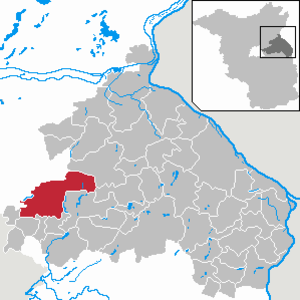
Altlandsberg
Kort
Altlandsberg er en by i Landkreis Märkisch-Oderland i den tyske delstat Brandenburg.